Ștefania Mărăcineanu

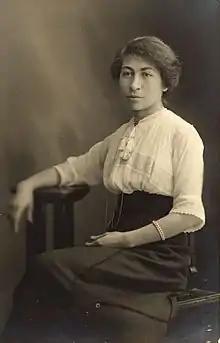
Ștefania Mărăcineanu in 1913

Ștefania Mărăcineanu (June 18, 1882 – August 15, 1944) was a Romanian physicist. She worked with Marie Curie and studied the element named for Curie's homeland Polonium. She made proposals that later lead to Irène Joliot-Curie's Nobel Prize. Mărăcineanu believed that Joliot-Curie had taken her work on induced radioactivity to receive the prize.